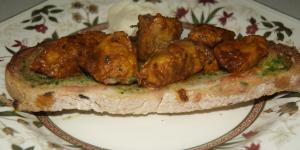
pinchitos con pan de pages con ajo y perejil